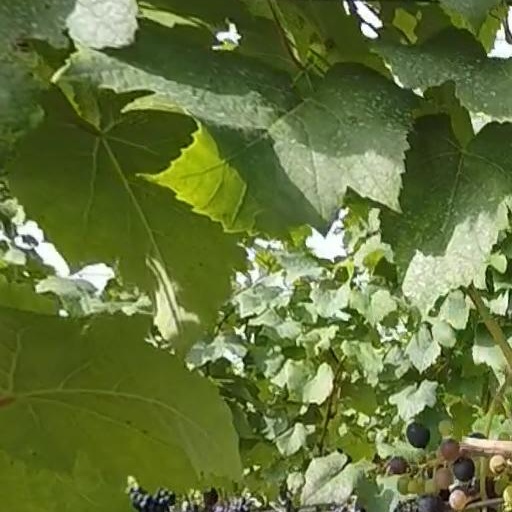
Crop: grape